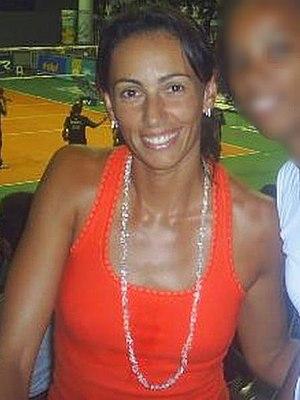
Ana Paula Rodrigues Henkel, née le 13 février 1972 à Lavras, est une joueuse de volley-ball et de beach-volley brésilienne. Née Ana Paula Rodrigues, elle a pris le nom d'Ana Paula Connelly en 1994 après s'être marié au basketteur Jeffty Connelly, avec lequel elle a un enfant. En 2010, elle épouse le joueur de beach-volley américain Carl Henkel.